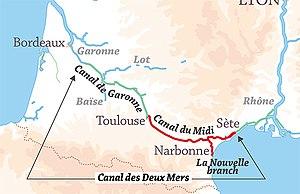
Le canal des Deux-Mers, dans le sud-ouest de la France, est le nom donné à la voie navigable formée par le canal du Midi, reliant Sète à Toulouse, et le canal latéral à la Garonne, reliant Toulouse à Castets-en-Dorthe, en amont de Bordeaux, l'ensemble permettant ainsi de relier la mer Méditerranée à l'océan Atlantique.